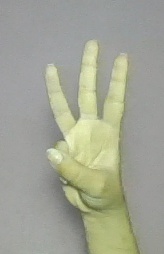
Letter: thaa